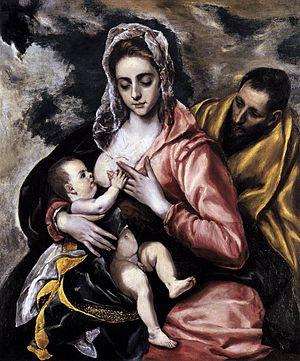
Les reliques de la grotte du Lait de la Vierge, dites autrefois « reliques du saint Laict », abrégé de « reliques de la Grotte du Lait », furent importées durant des siècles dans toute l'Europe. Par leurs propriétés, elles correspondaient un peu à l'eau de la Grotte de Lourdes de nos jours, un « souvenir » ramené d'un lieu saint, aux vertus réputées curatives, d'une grotte autrefois universellement vénérée, avant celle de Lourdes. Un texte de Laurentius Surius témoigne de l'ancienneté de cette coutume concernant la grotte du lait, où venaient prier des femmes de toute confession, juives, musulmanes et chrétiennes, d'envoyer dans toute l'Europe des tablettes et des petits pains de cette craie, terre blanche et friable, pour guérir les malades, de même qu'on les rapportait en tant que souvenir, curiosité, ou objet de dévotion.